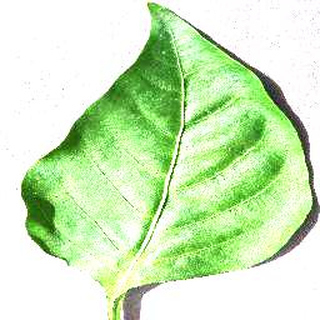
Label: healthy_bell_pepper